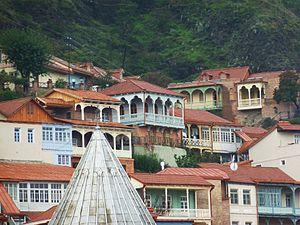
Tbilissi
L'histoire de Tbilissi, en tant que capitale de la Géorgie, remonte au Vᵉ siècle. Durant ses 1 500 ans d'histoire, elle fut un centre culturel, politique et économique important de la région du Caucase. Si son nom en langue géorgienne fut toujours თბილისი, son nom dans toutes les langues étrangères fut Tiflis jusqu'en 1935, année à partir de laquelle — par la volonté de Staline — elle prit dans toutes les langues son nom géorgien. Située sur les plus grandes routes de commerce, la ville fut occupée au moins vingt fois par des ennemis extérieurs. Depuis 1991, et le rétablissement de l'indépendance de la Géorgie, Tbilissi est à nouveau la capitale d'un État.
Le tourisme à Tbilissi constitue l'un des atouts majeurs du tourisme en Géorgie. La métropole caucasienne, appelée Tiflis dans la plupart des langues jusque dans les années 1930, enjambe le fleuve Mtkvari, et est située à un carrefour de communication, orienté d'une part Est-Ouest entre l'Asie et l'Europe, et d'autre part Nord-Sud entre la Russie et l'Iran ; cette situation stratégique lui a valu heurs et malheurs lors des invasions étrangères, mais lui a aussi valu des développements commerciaux et culturels exceptionnels — multi-millénaires — qui imprègnent la vielle ville et constituent une base d'intérêt pour le tourisme contemporain. La partie moderne de la capitale géorgienne, reconstruite depuis une vingtaine d'années, constitue une autre base d'intérêt touristique ; le nouvel aéroport demeure le point d'entrée aérien principal du tourisme en Géorgie, malgré l'essor de Koutaïssi où réside désormais le Parlement et surtout Batoumi sur la mer Noire.
Le tourisme est une composante importante de l'économie de la Géorgie : elle a apporté une contribution au produit intérieur brut du pays de 6,7% en 2015, de 7,1% en 2016, de 6,9% en 2017 et de 7,6% en 2018.